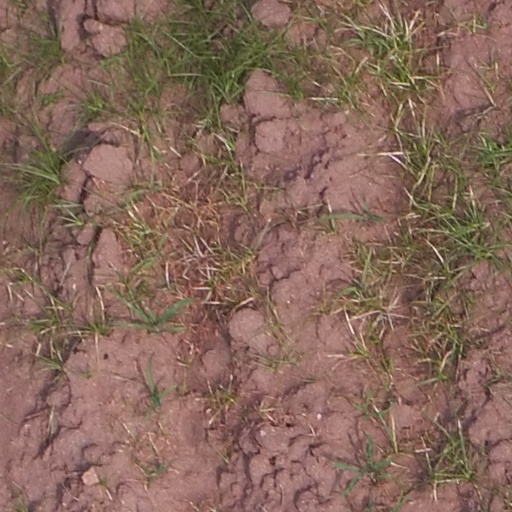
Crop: maize; corn